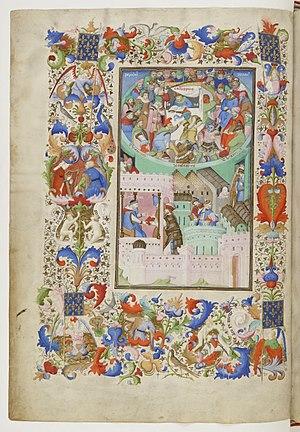
Frontispice du Térence des ducs
Le Térence des ducs est un manuscrit enluminé contenant une compilation de six comédies du dramaturge latin Térence. Il a été réalisé à Paris vers 1410 pour Louis, duc de Guyenne puis a appartenu à Jean, duc de Berry, qui ont donné leur titre au manuscrit. Il contient 132 miniatures attribuées à quatre enlumineurs différents. Il est actuellement conservé à la Bibliothèque de l'Arsenal sous la cote Ms.664.